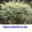
Label: willow_tree